Servo (radio control)

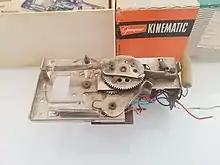
Graupner 'Kinematic' escapement for model boat rudder control, circa 1965

The Graupner Kinematic escapement could be used for rudder and electric motor control with one channel. Short pulses for the motor; forward - stop - reverse - stop etc. and long pulses for the rudder; straight ahead - turn left - straight ahead - turn right - straight ahead etc.